Answer in natural language. Consider the 3D positions of the objects in the scene and not just the 2D positions in the image. Is the centerpoint of  Doorway (highlighted by a red box) at a higher height than Doorway (highlighted by a blue box)? Choose between the following options: yes or no
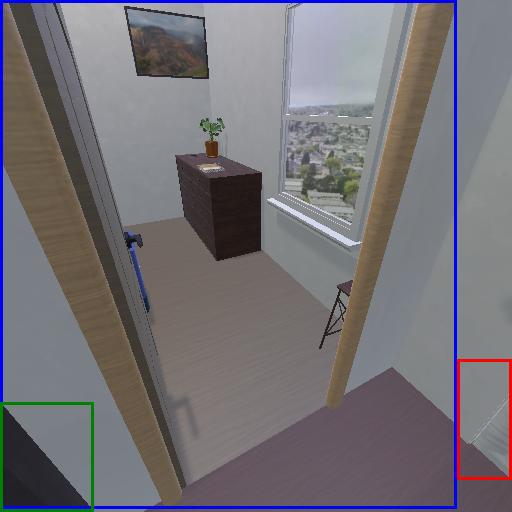
<answer>no</answer>